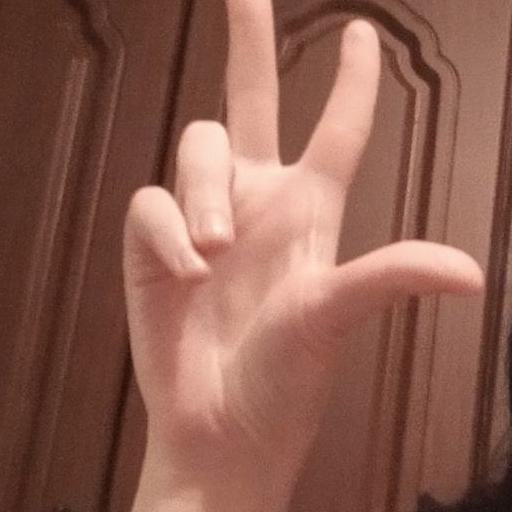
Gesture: three2